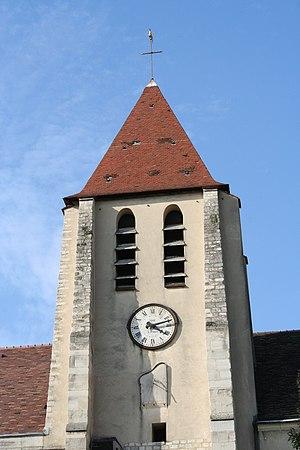
Église Saint-Germain-de-Charonne - Paris 20 - France This building is indexed in the Base Mérimée, a database of architectural heritage maintained by the French Ministry of Culture,